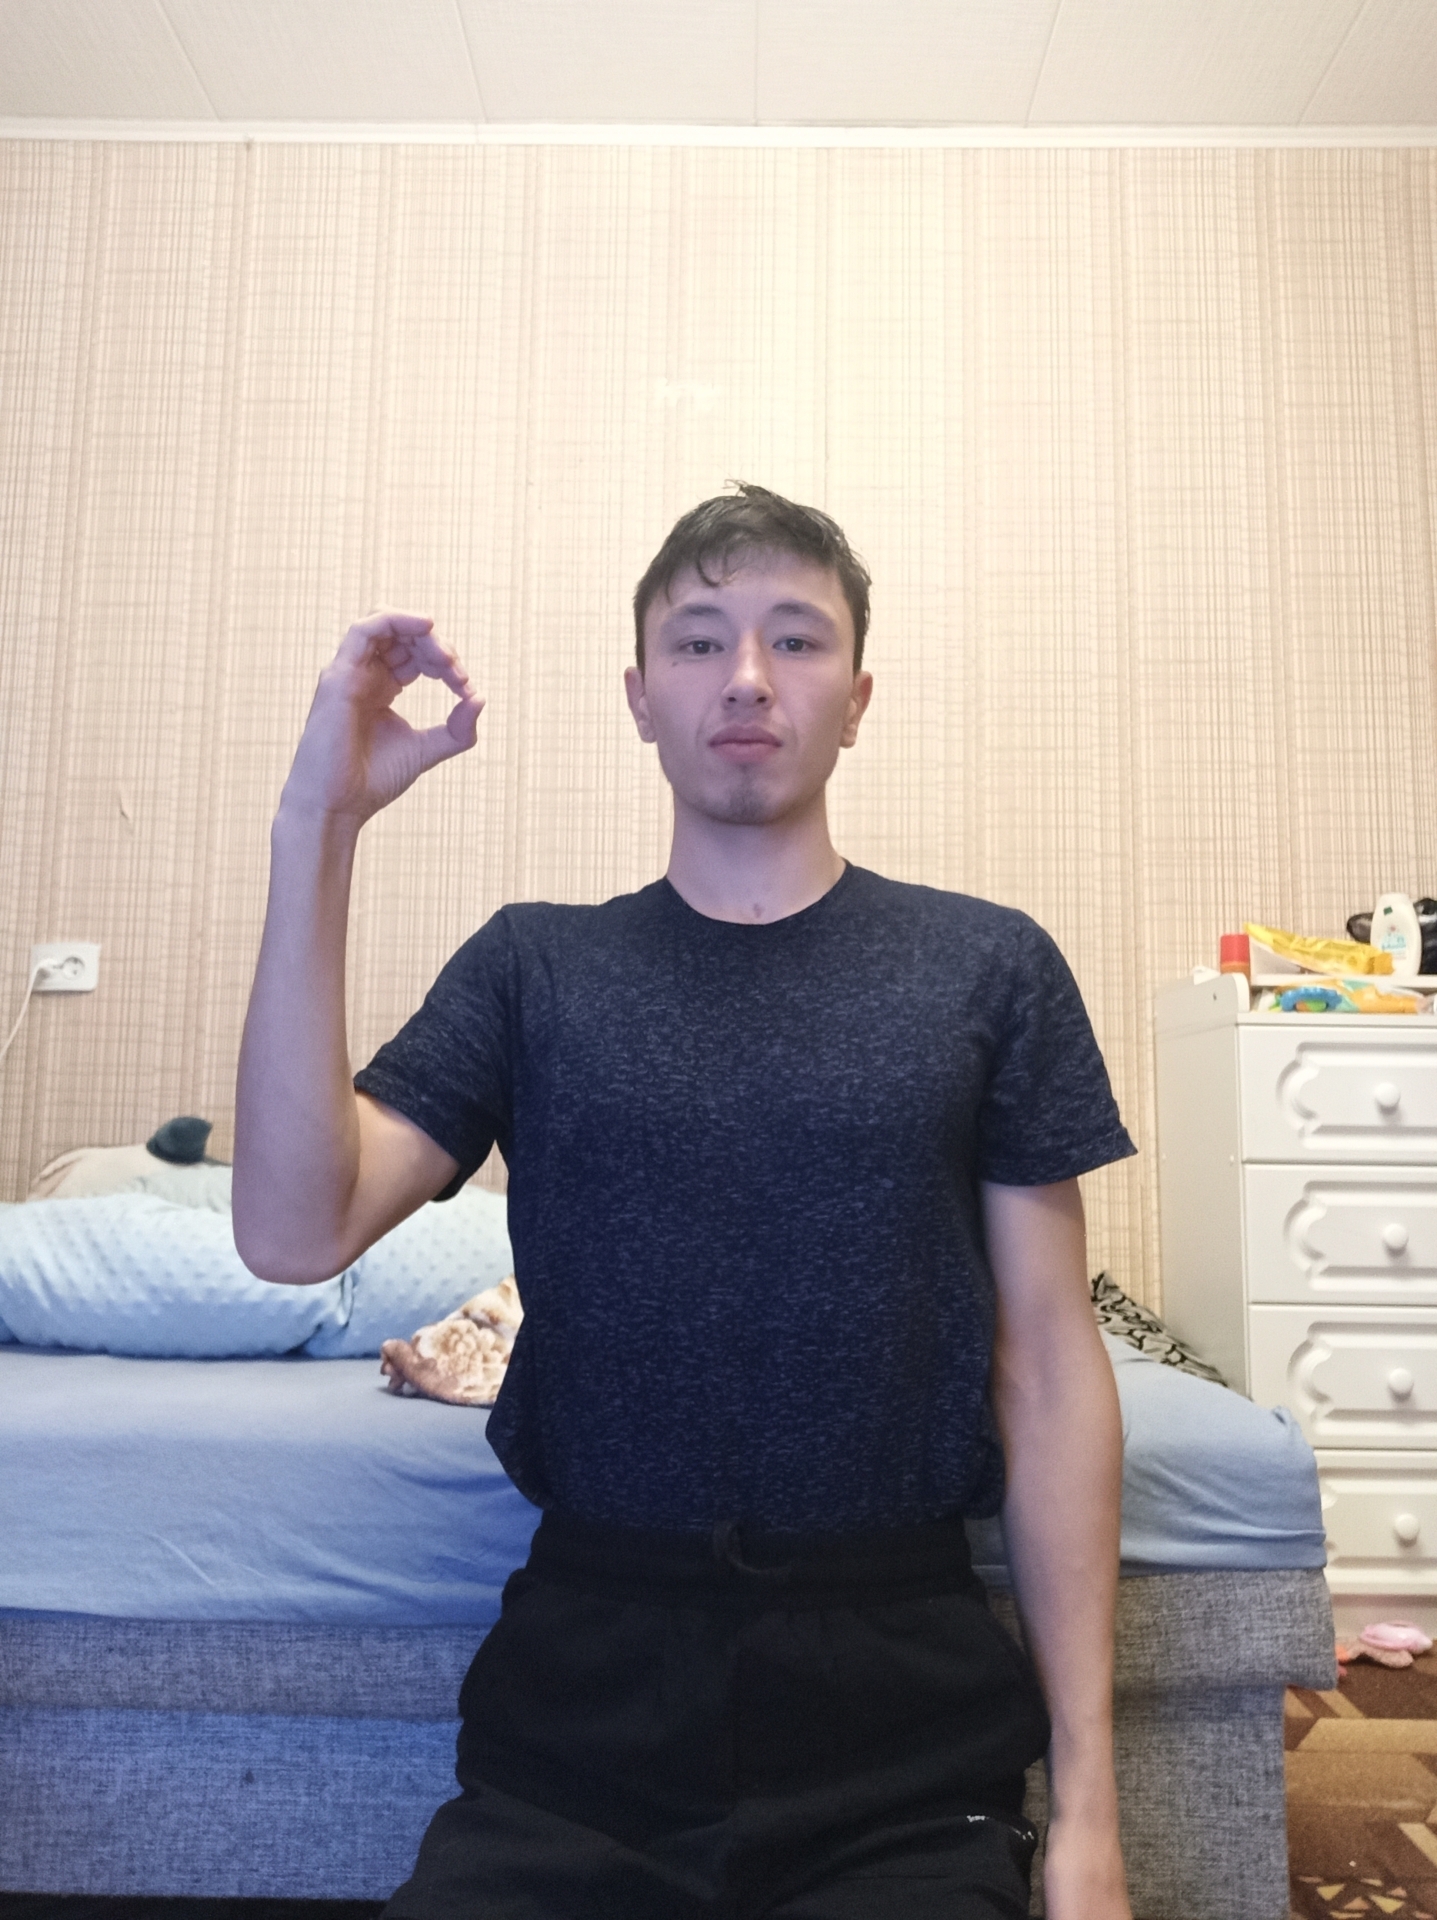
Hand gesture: grip